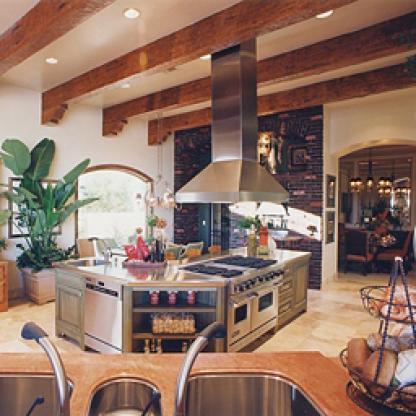
Scene: Indoor